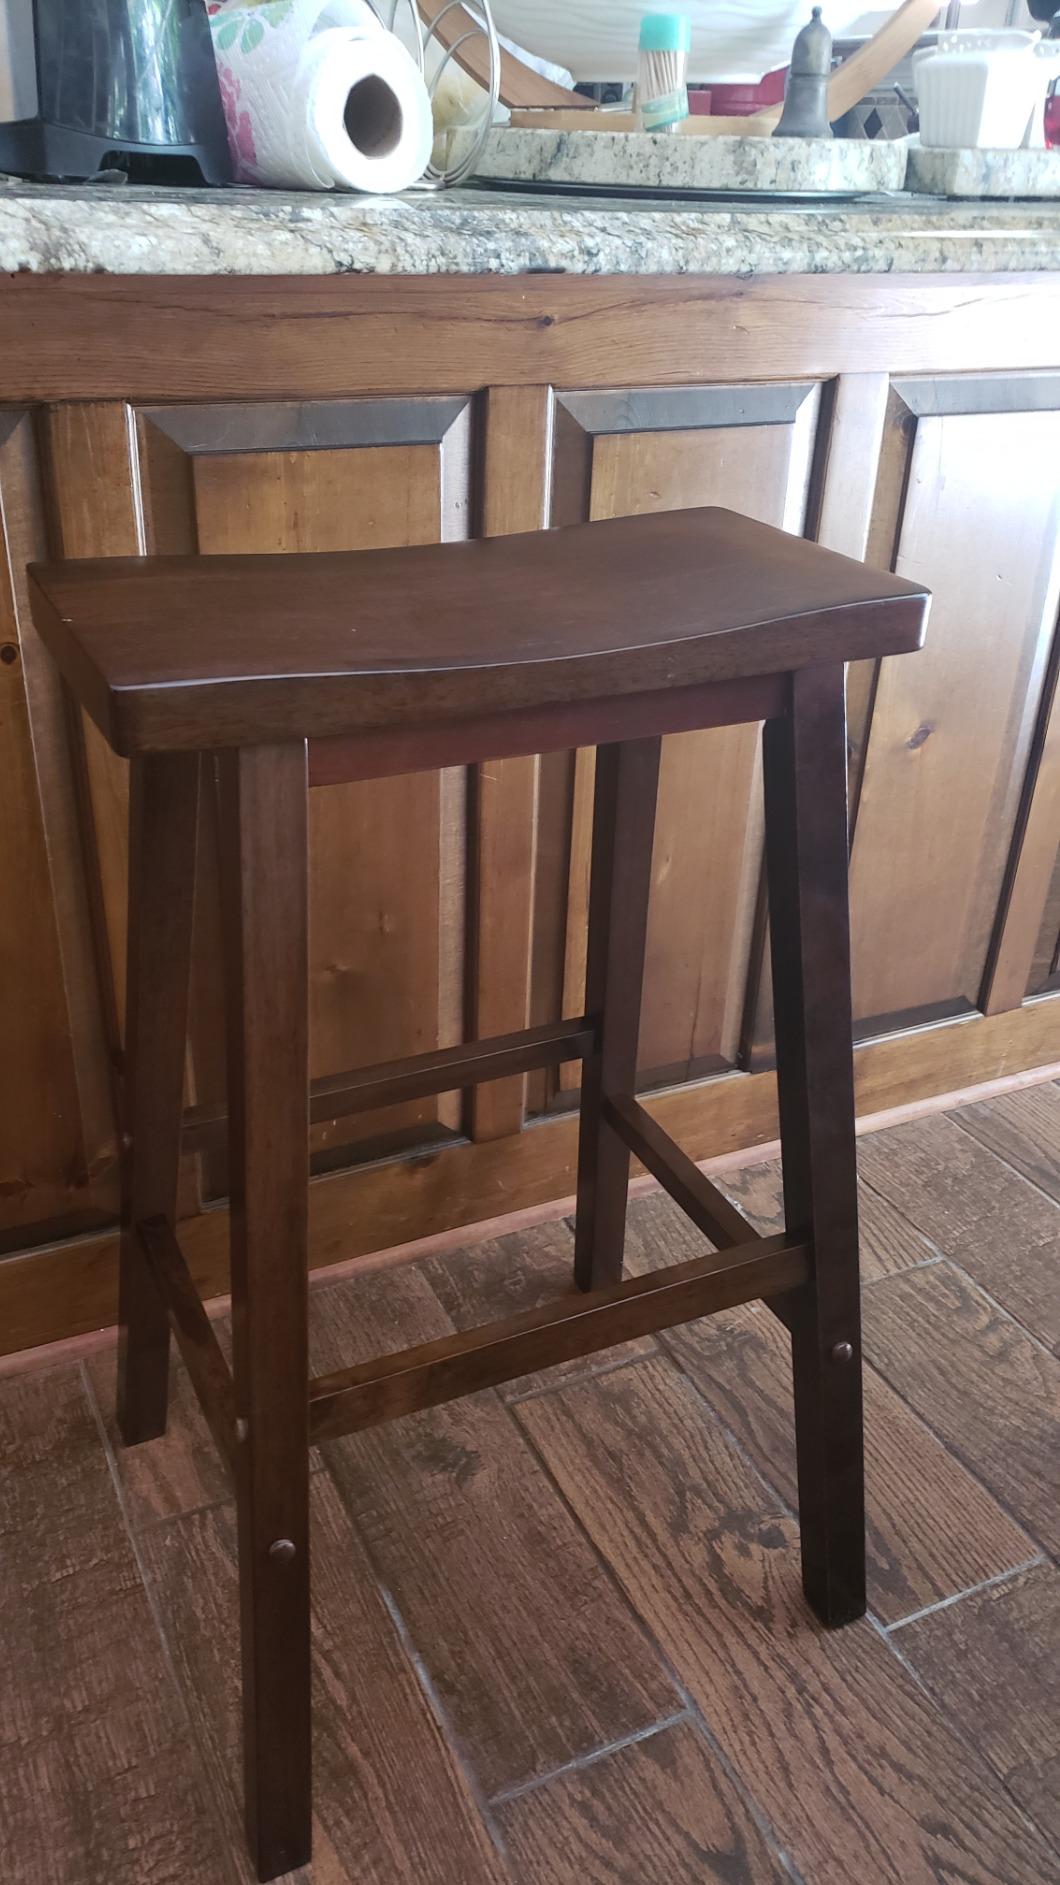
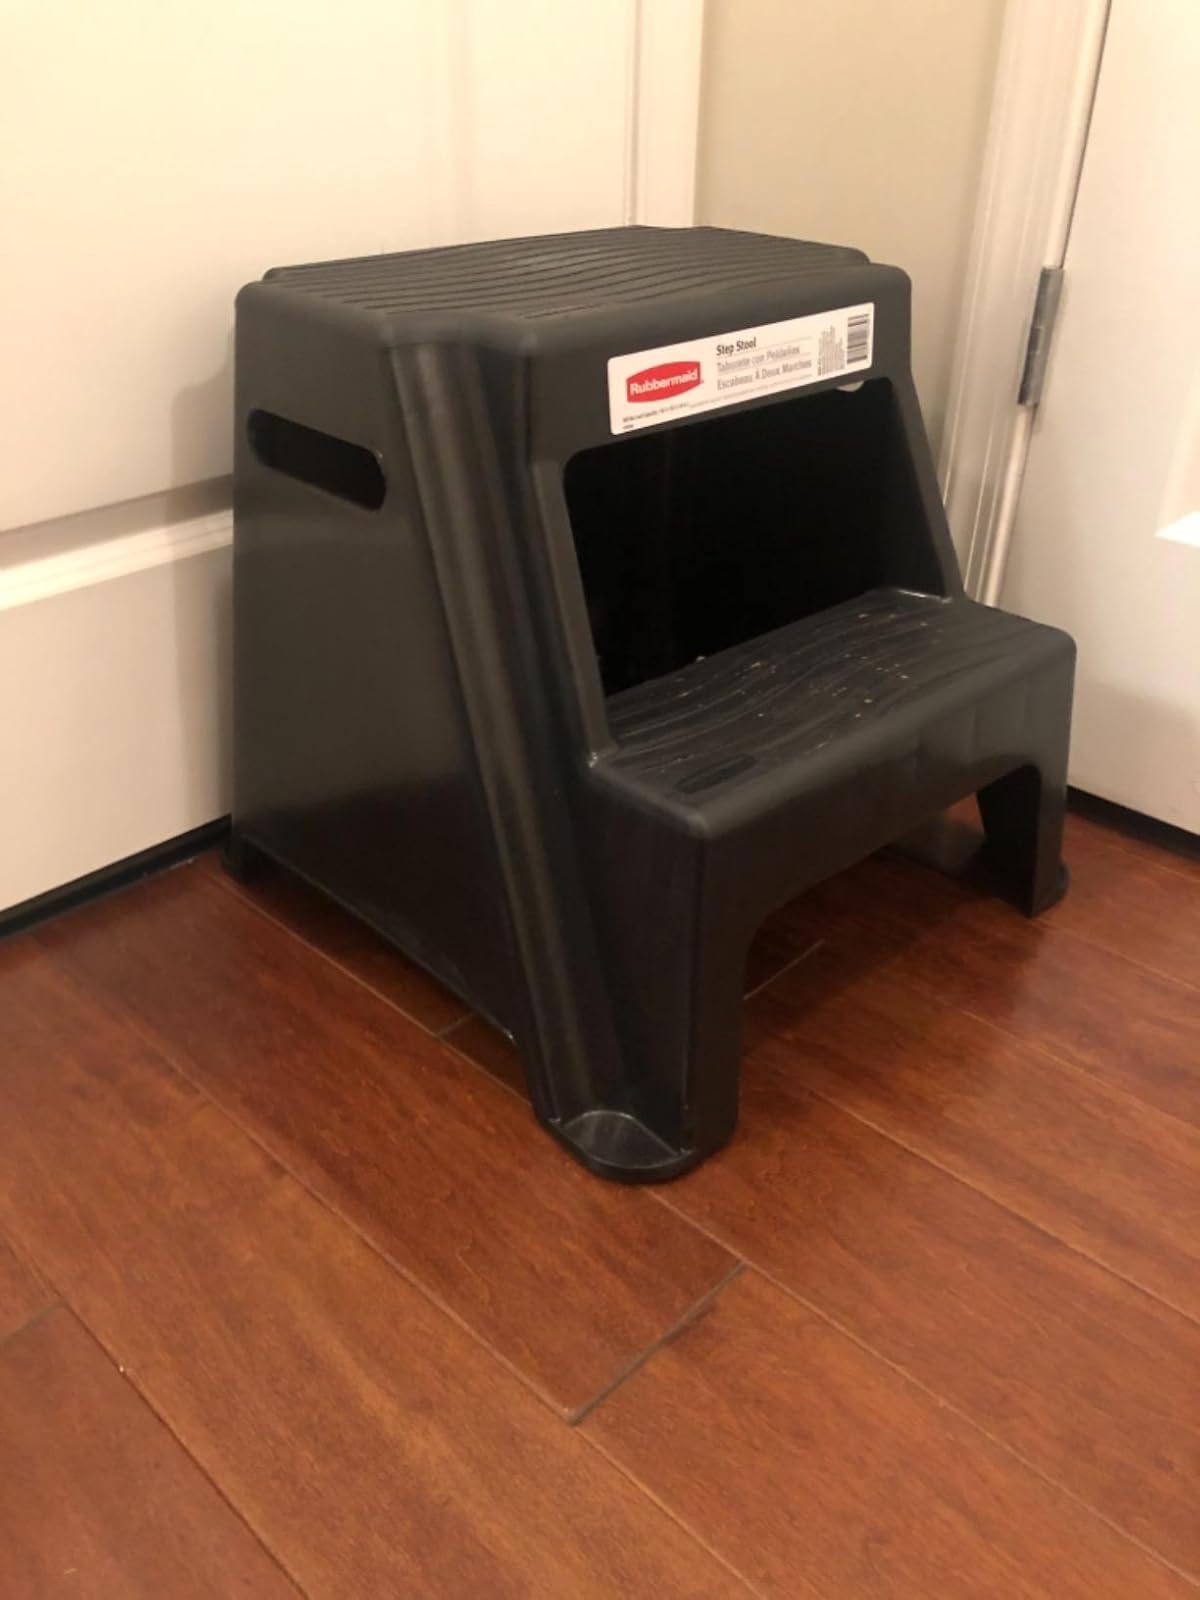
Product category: stool
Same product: no